Kandahar

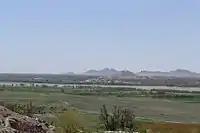
Arghandab Valley

In October 2001, as part of Operation Enduring Freedom, the United States Navy began hitting targets inside the city by precision-guided cruise missiles that were fired from the Persian Gulf. These targets were the airport and buildings that were occupied by the Taliban, including Arab families who had arrived several years earlier and were residing in the area. About a month later, the Taliban began surrendering in mass numbers to a private militia that had been formed by Gul Agha Sherzai and Hamid Karzai. Kandahar once again fell into the hands of Sherzai, who had control over the area before the rise of the Taliban. He was transferred in 2003 and replaced by Yousef Pashtun until Asadullah Khalid took the post in 2005. Toryalai Wesa was appointed Governor of the province by President Hamid Karzai in December 2008 after Rahmatullah Raufi's four-month rule.